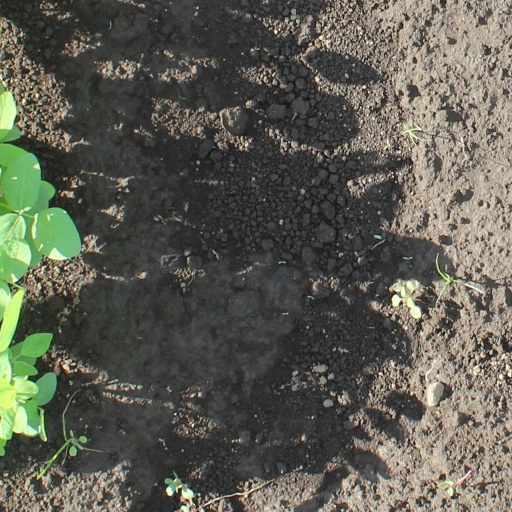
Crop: soybean